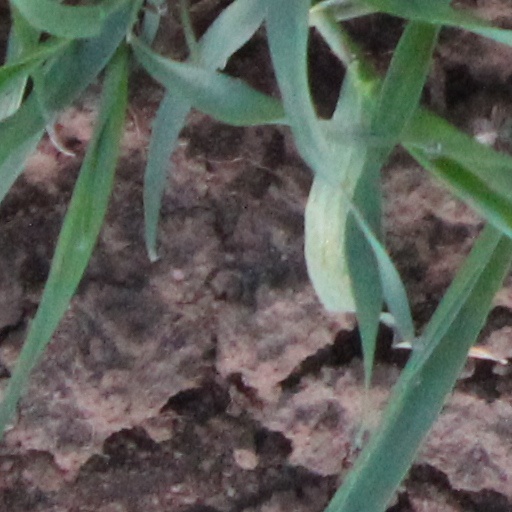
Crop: wheat